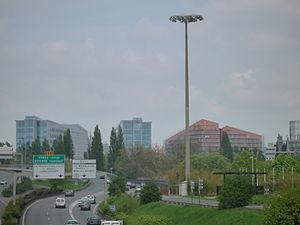
Quartier du Romarin à Euralille, vue globale. Lille, France.
Euralille est le territoire aménagé par la Société publique locale Euralille sur les territoires communaux de Lille et La Madeleine. À Lille, le territoire s'étend sur les quartiers lillois de Lille-Centre, Saint-Maurice Pellevoisin, Lille-Moulins et Fives, jusqu'à la porte de Valenciennes.